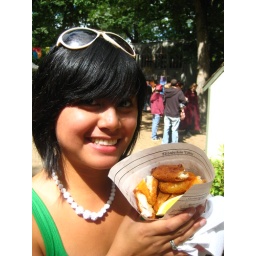
fish + chips in a paper cone!